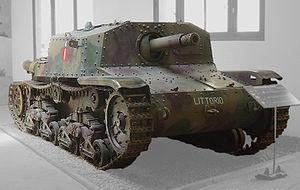
Le musée des Blindés de Saumur ou musée des Blindés Général Estienne est un musée de véhicules blindés situé à Saumur.
Le Semovente 75/18 est un canon automoteur italien de la Seconde Guerre mondiale produit par le groupement de constructeurs italien Ansaldo - FIAT en grande quantité qui fut redouté par les armées alliées.